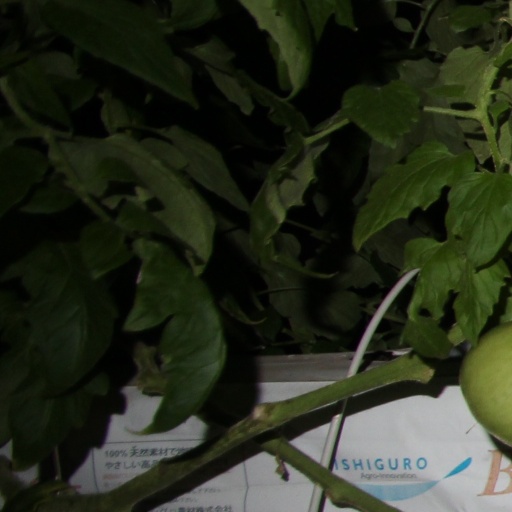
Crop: tomato